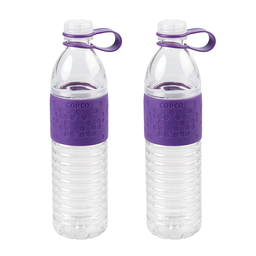
Label: bottles